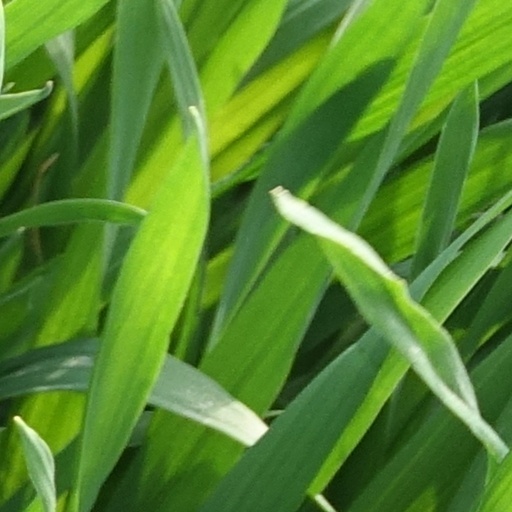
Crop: wheat